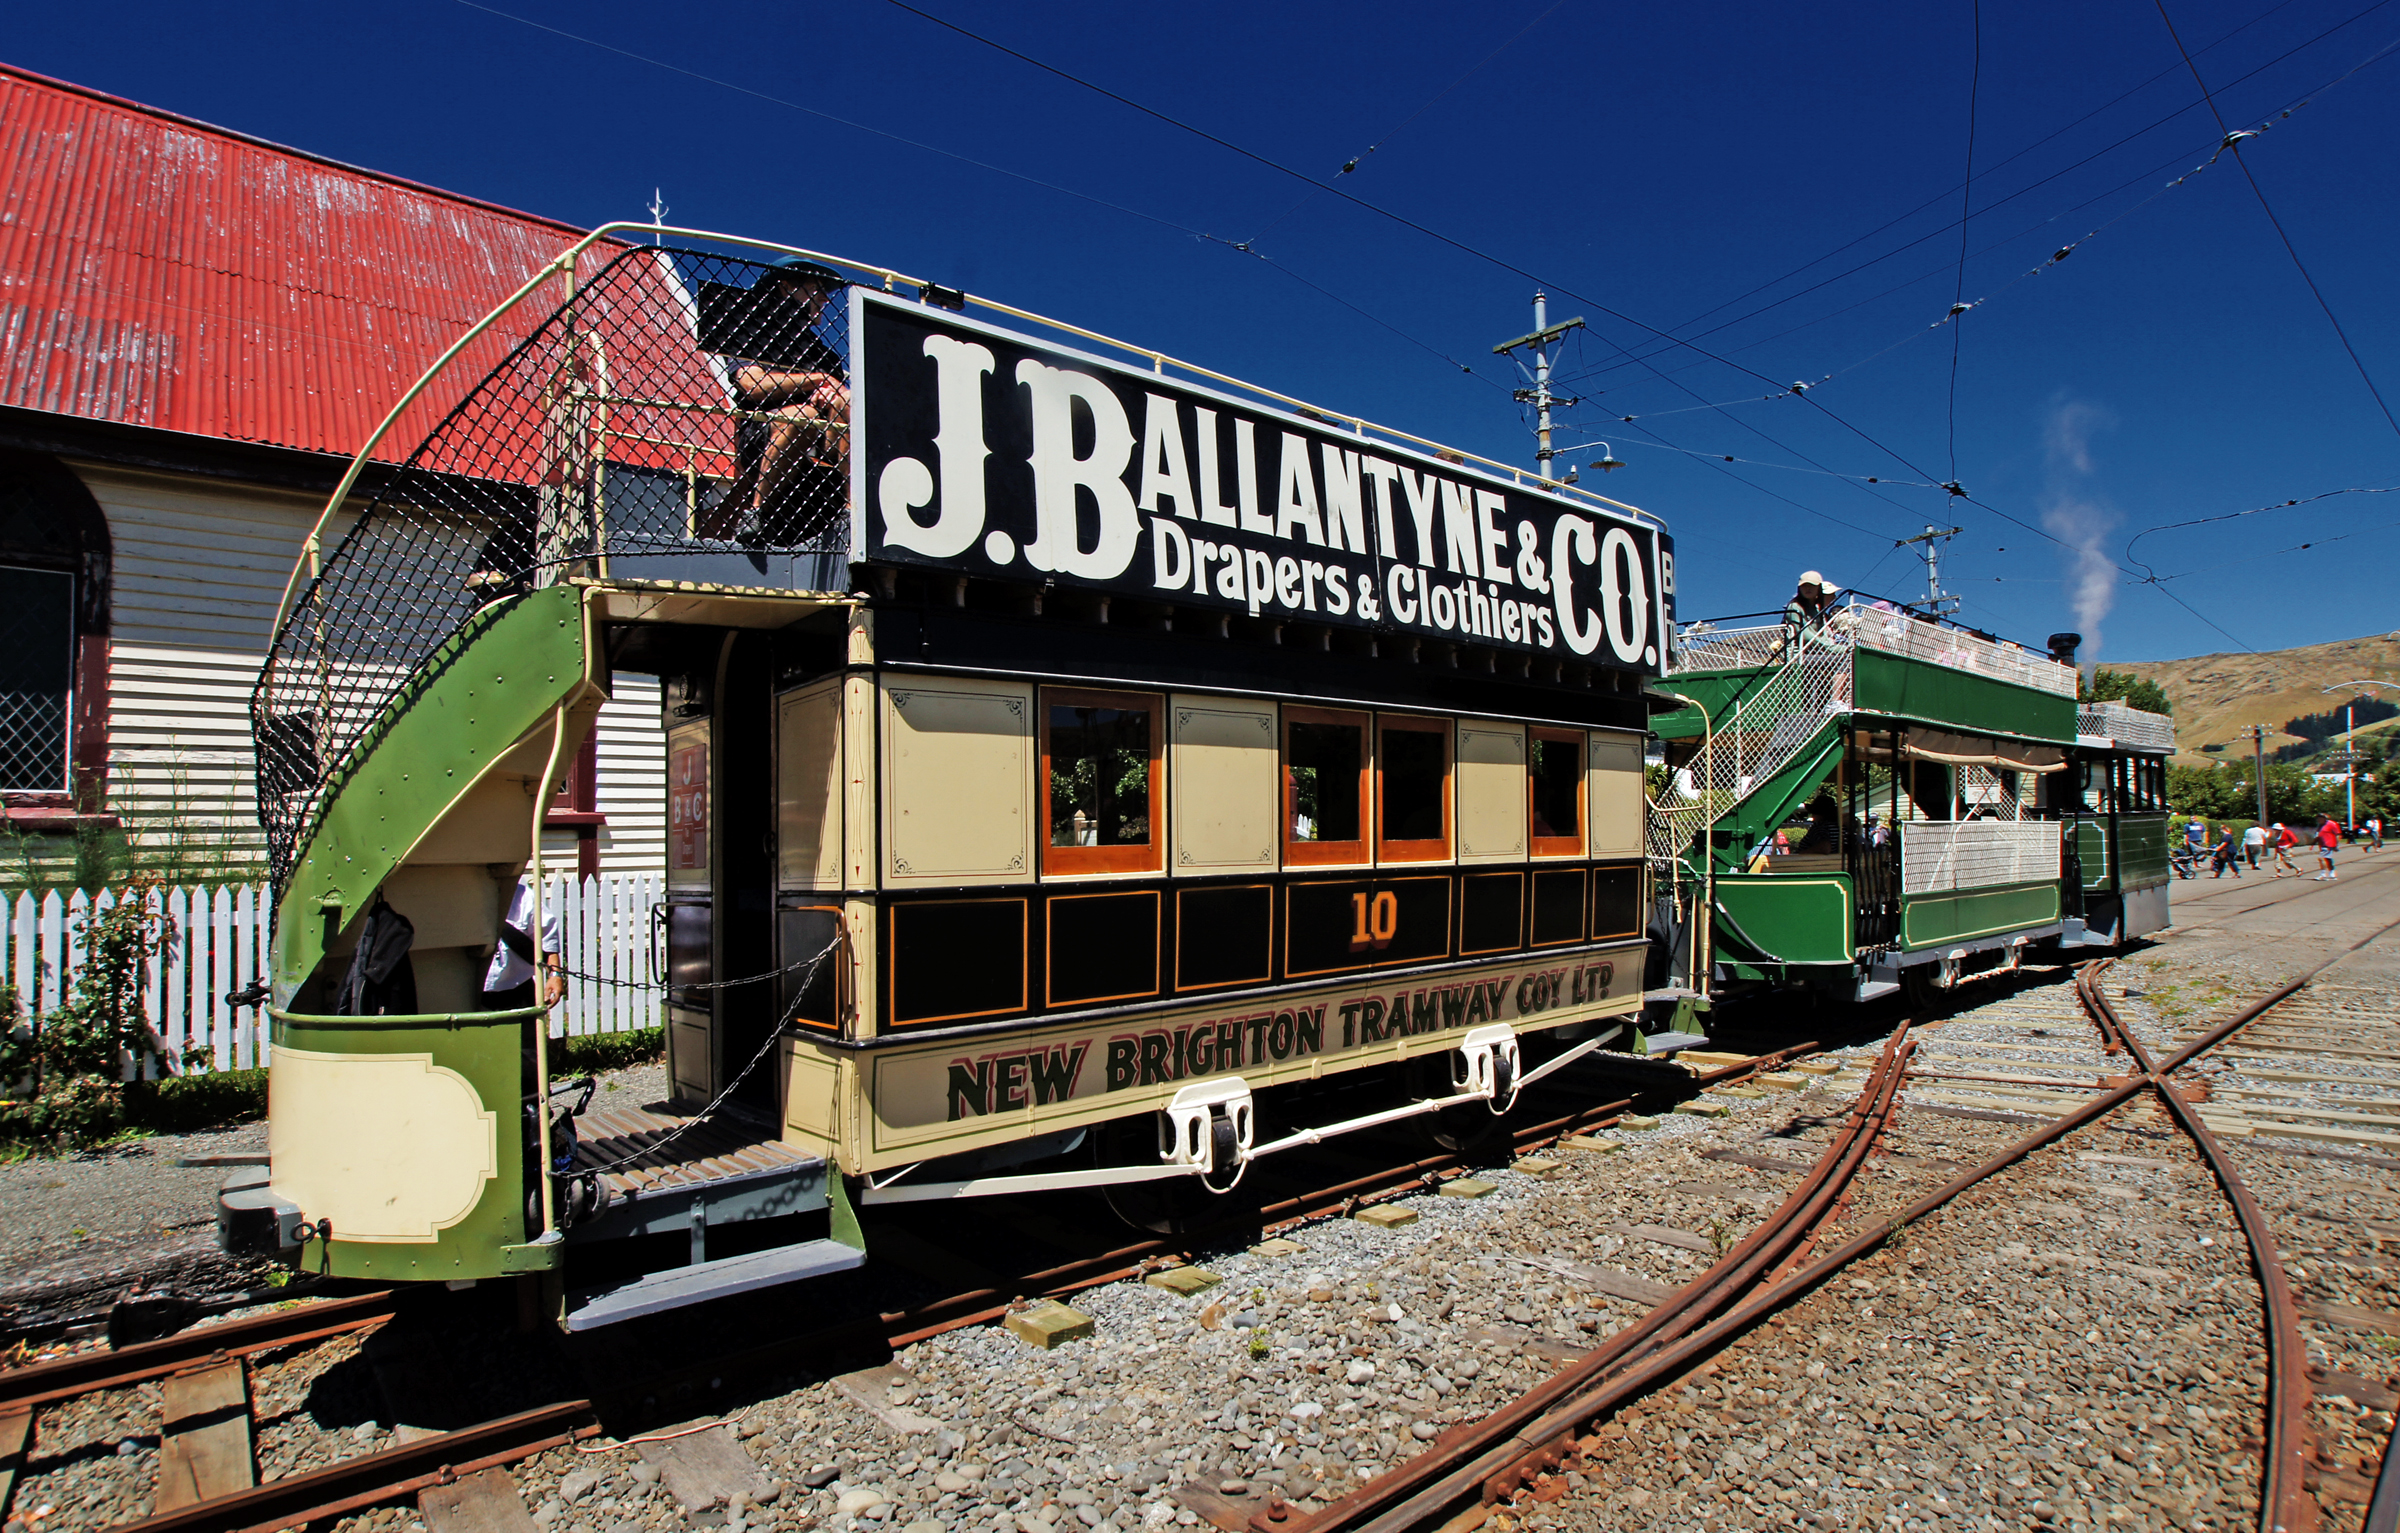
track, train, transport, vehicle, train station, electricity, public transport, locomotive, christchurch, ferrymead, kitsonsteamtram, rail transport, land vehicle, rolling stock, metropolitan area, railroad car, passenger car